Pilotiškės

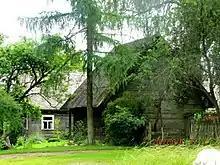
The homestead of Putinas

Pilotiškės is a village in Prienai District Municipality, Kaunas County, Lithuania.